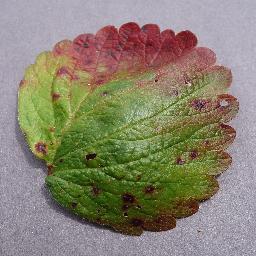
Label: Strawberry___Leaf_scorch